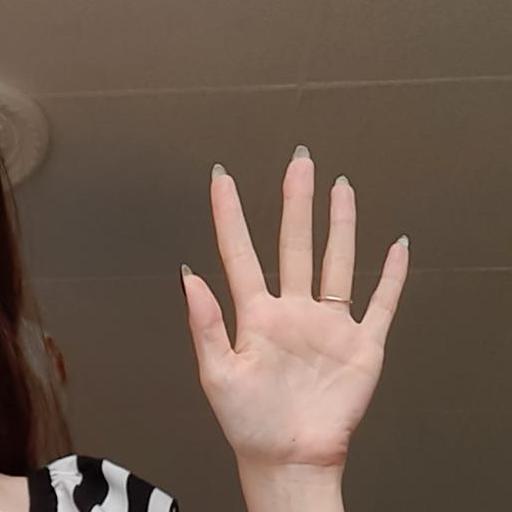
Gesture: palm